Manchester United F.C. 8–2 Arsenal F.C.

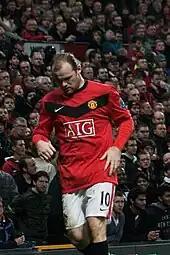
Wayne Rooney scored a hat-trick.

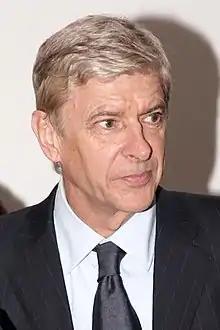
Arsenal manager Arsène Wenger signed four new players after the game.

Speaking to "BBC Sport" after the game, Arsène Wenger described the result as "humiliating", but claimed it "was not an 8–2 game". Wenger offered his apologies to the club's 3,000 supporters who had travelled to the game, with the club offering free tickets to a future away fixture. Ferguson was empathetic towards Wenger, saying "he has been a big adversary and will continue to be when he gets his big players back".